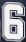
Number: 6